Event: Nepal Earthquake
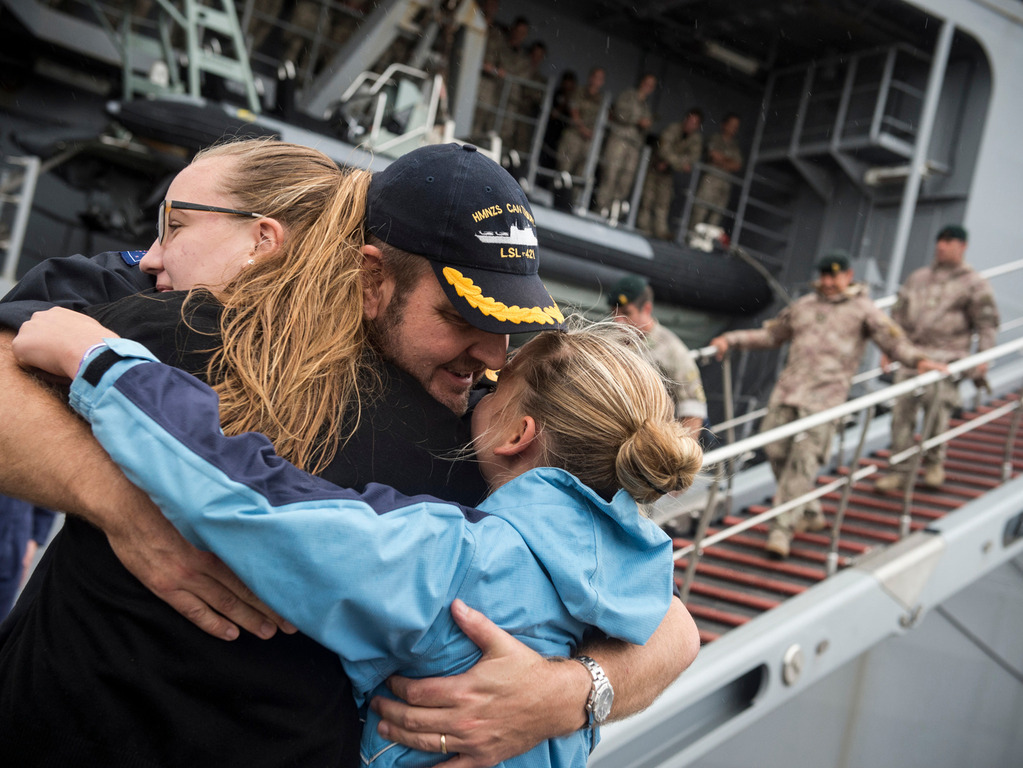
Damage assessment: no_damage